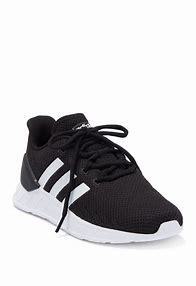
Brand: Adidas
Model: Questar Flow